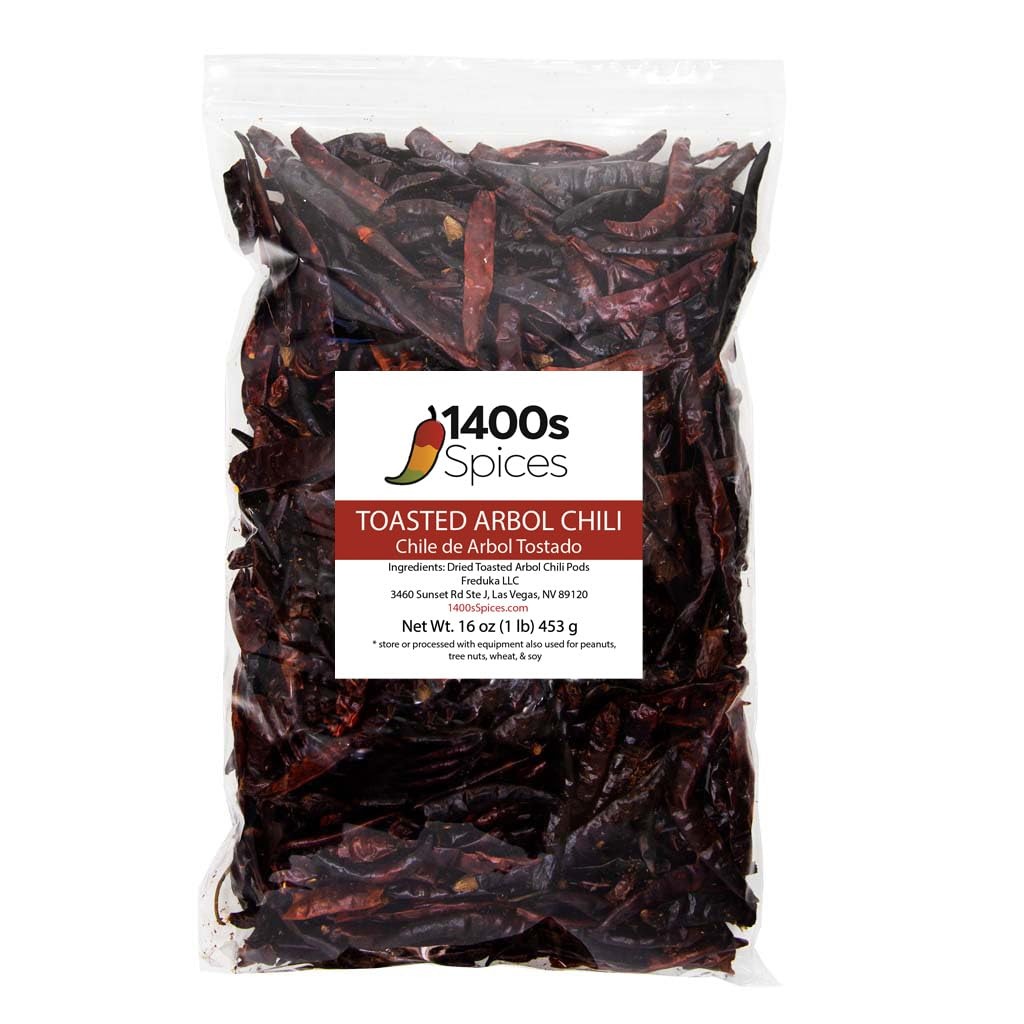
Item Name: 1lb Chile de Arbol Tostado, Toasted Chile De Arbol, Toasted Dried Arbol Chilies for Authentic Mexican Food by 1400s Spices
Bullet Point 1: Spice Level, Chiles de Arbol has a pretty high spice Level registering 15,000-30,000 on the Scoville Heat scale. For a point of reference, that’s about 3-6 times hotter than your average jalapeno pepper.
Bullet Point 2: Flavor, The flavor of dried Arbol chile is smoky, nutty, and slightly grassy. All of these base tasting notes are accentuated by toasting the peppers.
Bullet Point 3: Toasted: The chilies de arbol are toasted to enhance their flavors, smokiness, and nuttiness of them, and it also dries them out a little bit to make your dishes more succulent.
Bullet Point 4: Uses: Chili de Arbol is typically utilized in recipes like salsa to impart more spice. They also add to sweet recipes, perfect For Use In Mexican, Chinese, Thai Dishes, Salsa, And Hot Sauces
Product Description: When it comes to our customer’s satisfaction, at 1400s Spices there’s no room for compromise. That’s why we work only with top quality materials and verified suppliers, which are guaranteed to deliver to our high expectations. If for some reason you’re not entirely pleased with your purchase, our customer care department has got you covered!
Value: 16.0
Unit: Ounce

Price: 14.97